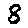
Label: 8